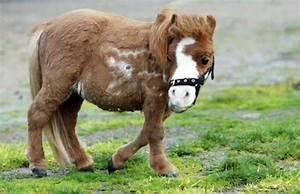
sheep